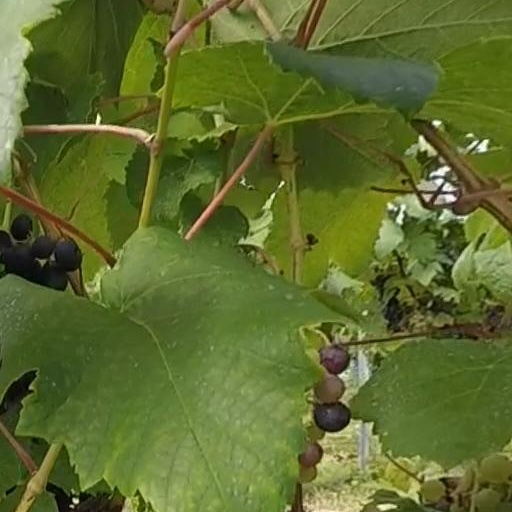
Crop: grape